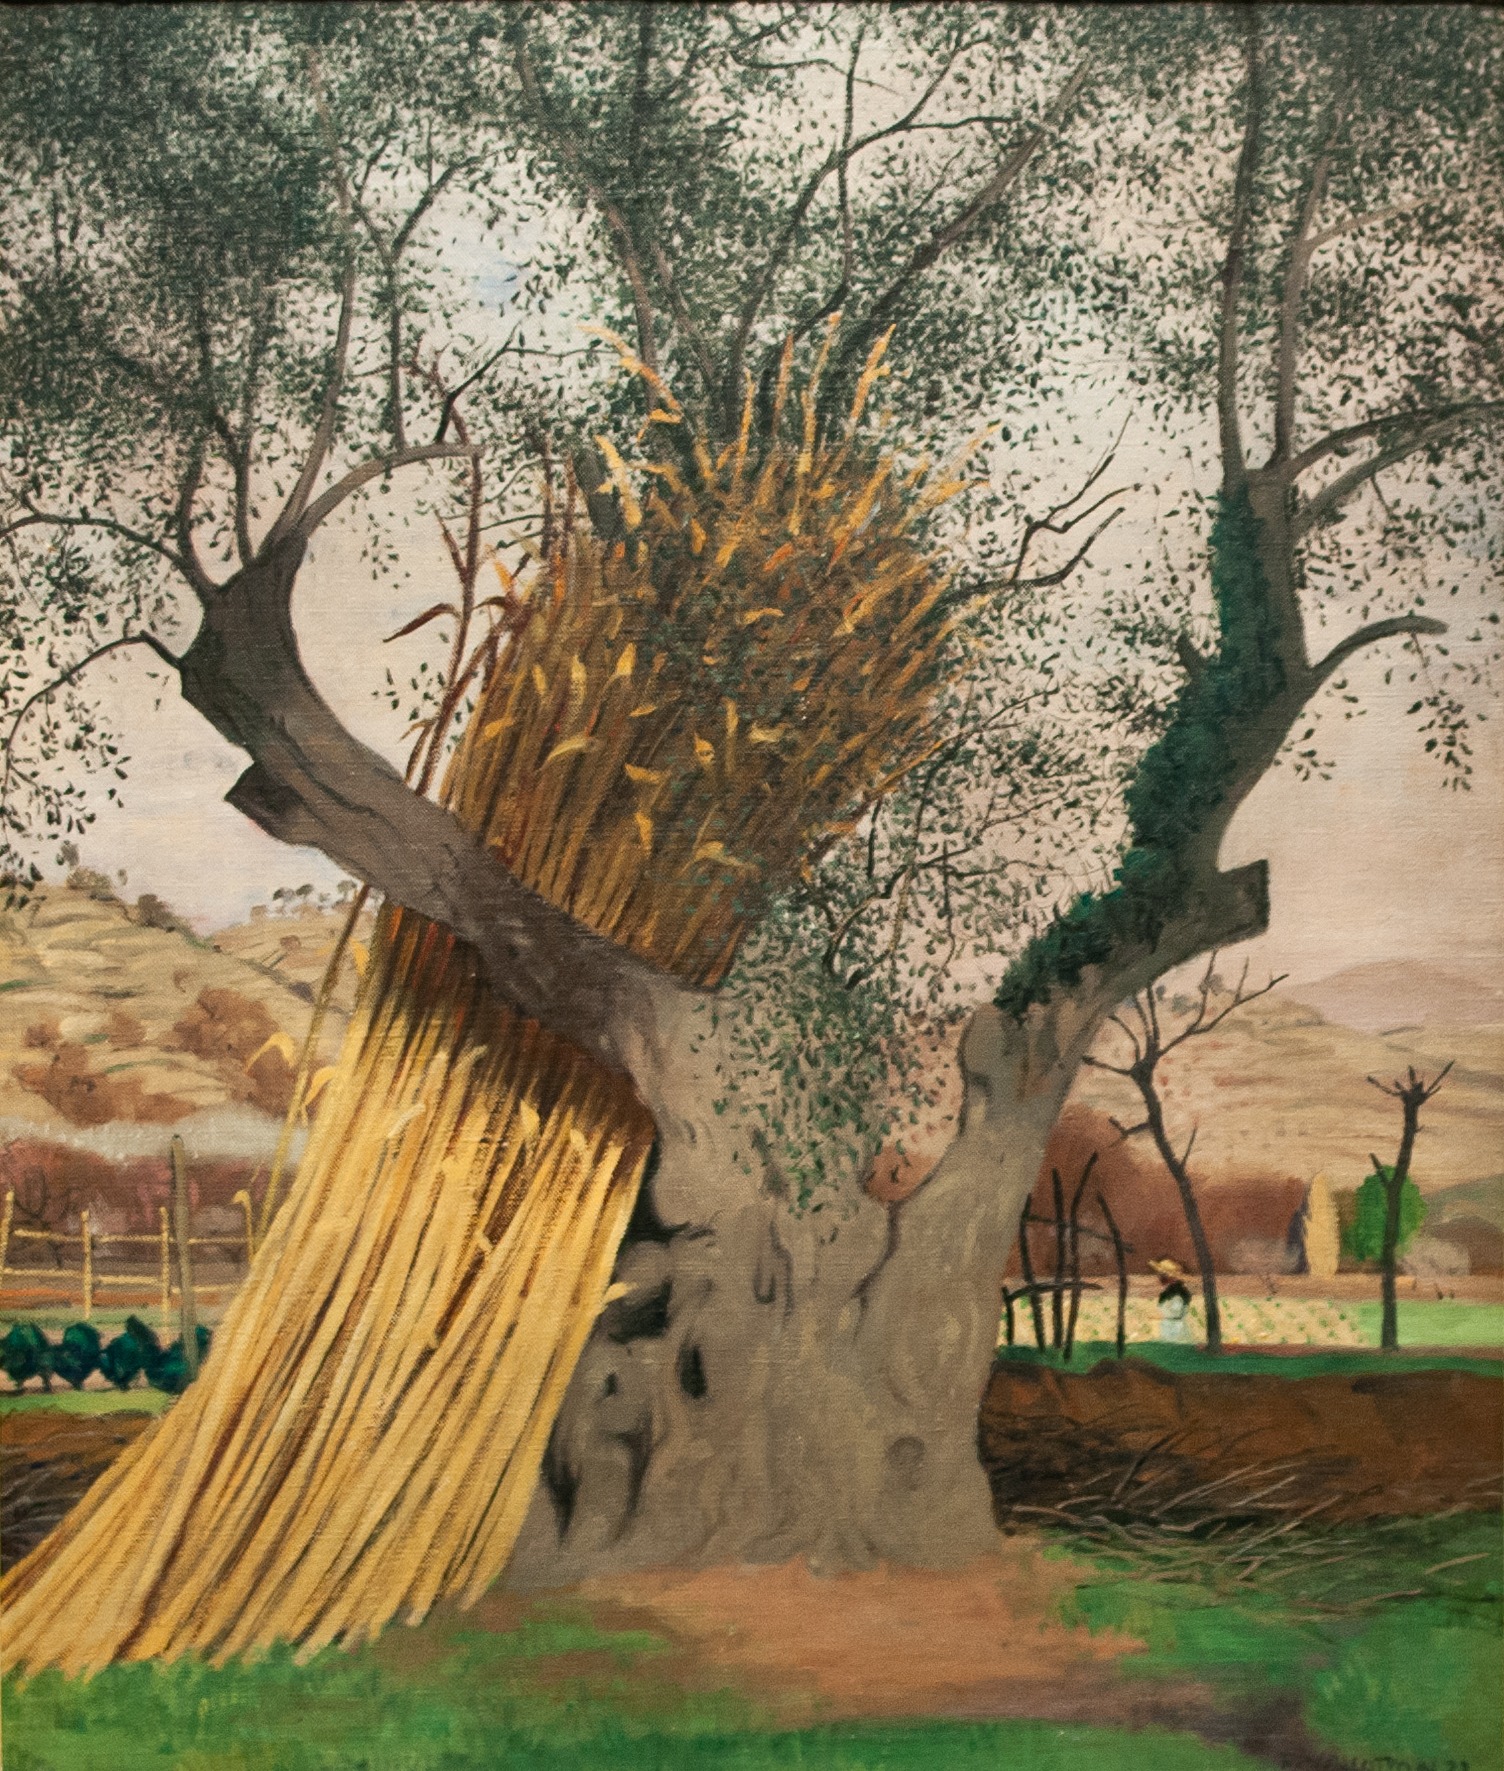
landscape, tree, nature, branch, plant, sky, farm, wheat, countryside, flower, trunk, country, summer, rural, scenic, artistic, botany, flora, savanna, painting, trees, outside, art, clouds, fields, mural, woodland, shock, modern art, artistry, oil on canvas, woody plant, felix vallotton